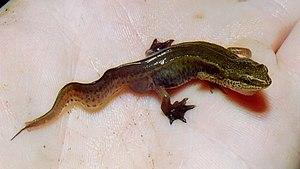
Le Triton palmé, Lissotriton helveticus, est une espèce d'urodèles de la famille des Salamandridae.